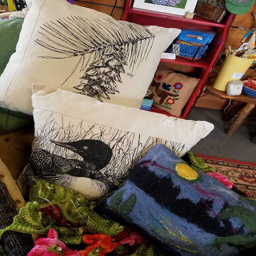
pillows in a variety of designs and shapes by local artists can be found .